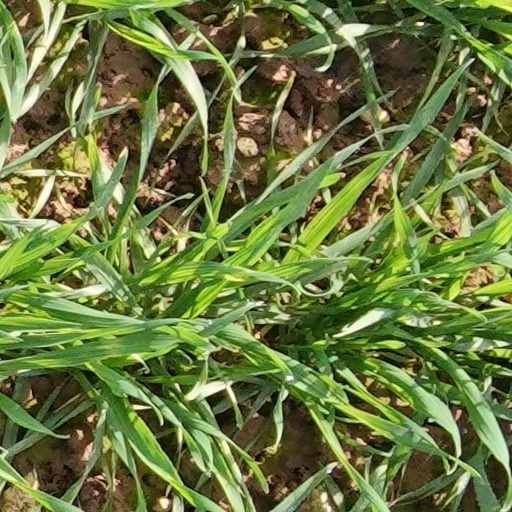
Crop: wheat